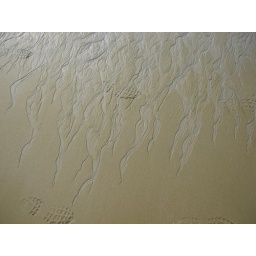
design left in sand from water